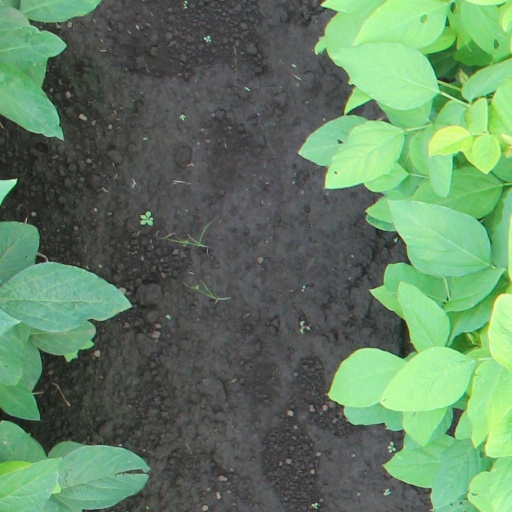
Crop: soybean